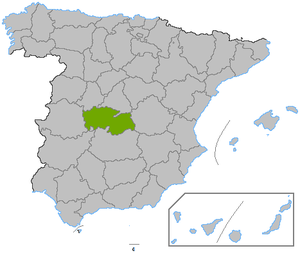
Toledo (provins)
Toledo er en provins i det centrale Spanien, i den vestlige del af den autonome region Castilla-La Mancha. Den grænser til provinserne Cuenca, Ciudad Real, Badajoz, Cáceres og Ávila, samt regionen Madrid.